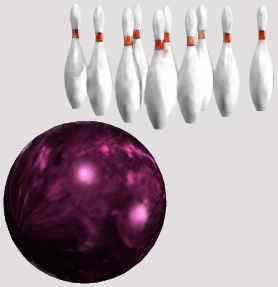
Label: not_food